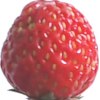
Label: strawberry